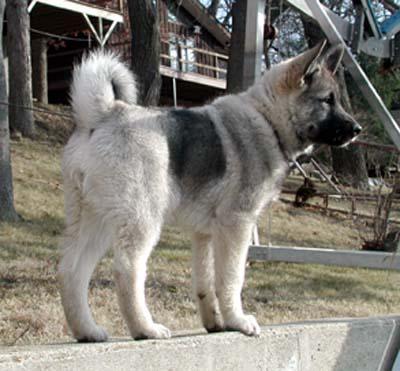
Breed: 217-n000046-Norwegian_elkhound